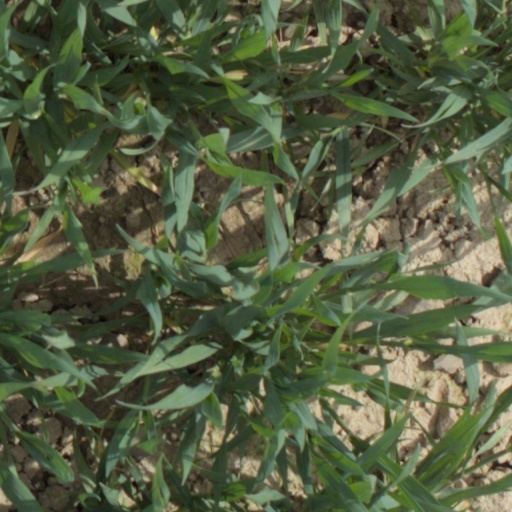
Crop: wheat